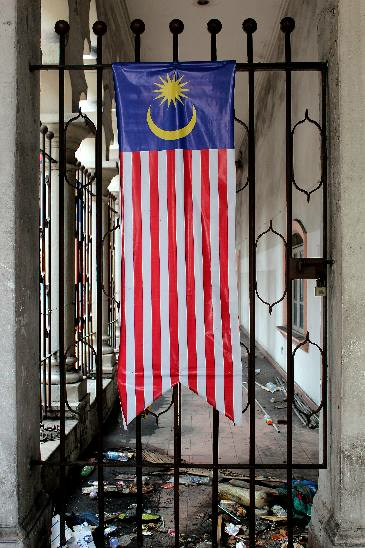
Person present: No